Vienna State Opera

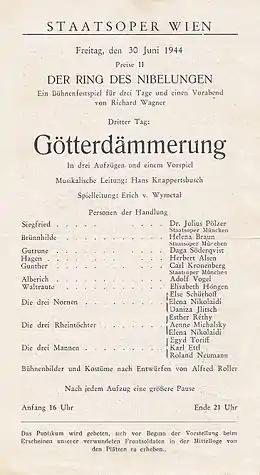
Play bill of the last performance in the old building: "Götterdämmerung", 30 June 1944

Towards the end of World War II, on 12 March 1945, the opera was set alight by an American bombardment. The auditorium and stage were destroyed by flames, as well as almost the entire décor and props for more than 120 operas with around 150,000 costumes. The front section, which had been walled off as a precaution, however, remained intact including the foyer, with frescoes by Moritz von Schwind, the main stairways, the vestibule and the tea room. The State Opera was temporarily housed at the Theater an der Wien and at the Vienna Volksoper.